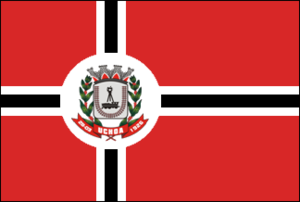
La « croix scandinave » est un motif se retrouvant sur les drapeaux de certains pays nordiques, bien qu'on puisse les trouver aussi sur des drapeaux d'autres pays ou régions du monde.